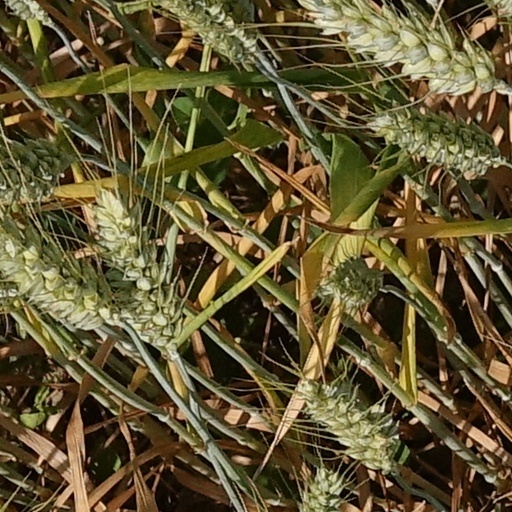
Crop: wheat